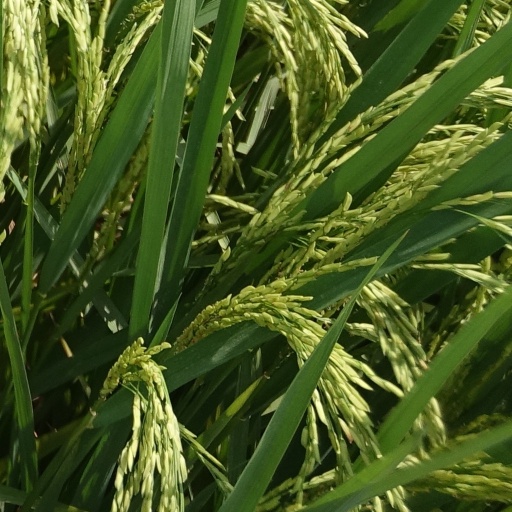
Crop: rice